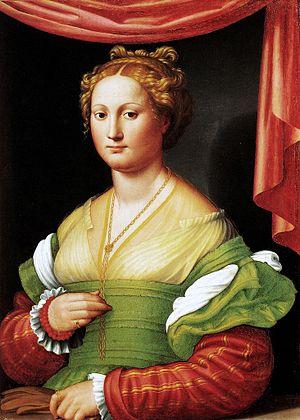
Vannozza Cattanei est une personnalité italienne de la Renaissance, qui fut la maîtresse du cardinal Rodrigo Borgia, futur pape Alexandre VI, pendant plus de quinze ans.
Cette page dresse une liste de personnalités nées au cours de l'année 1442 :